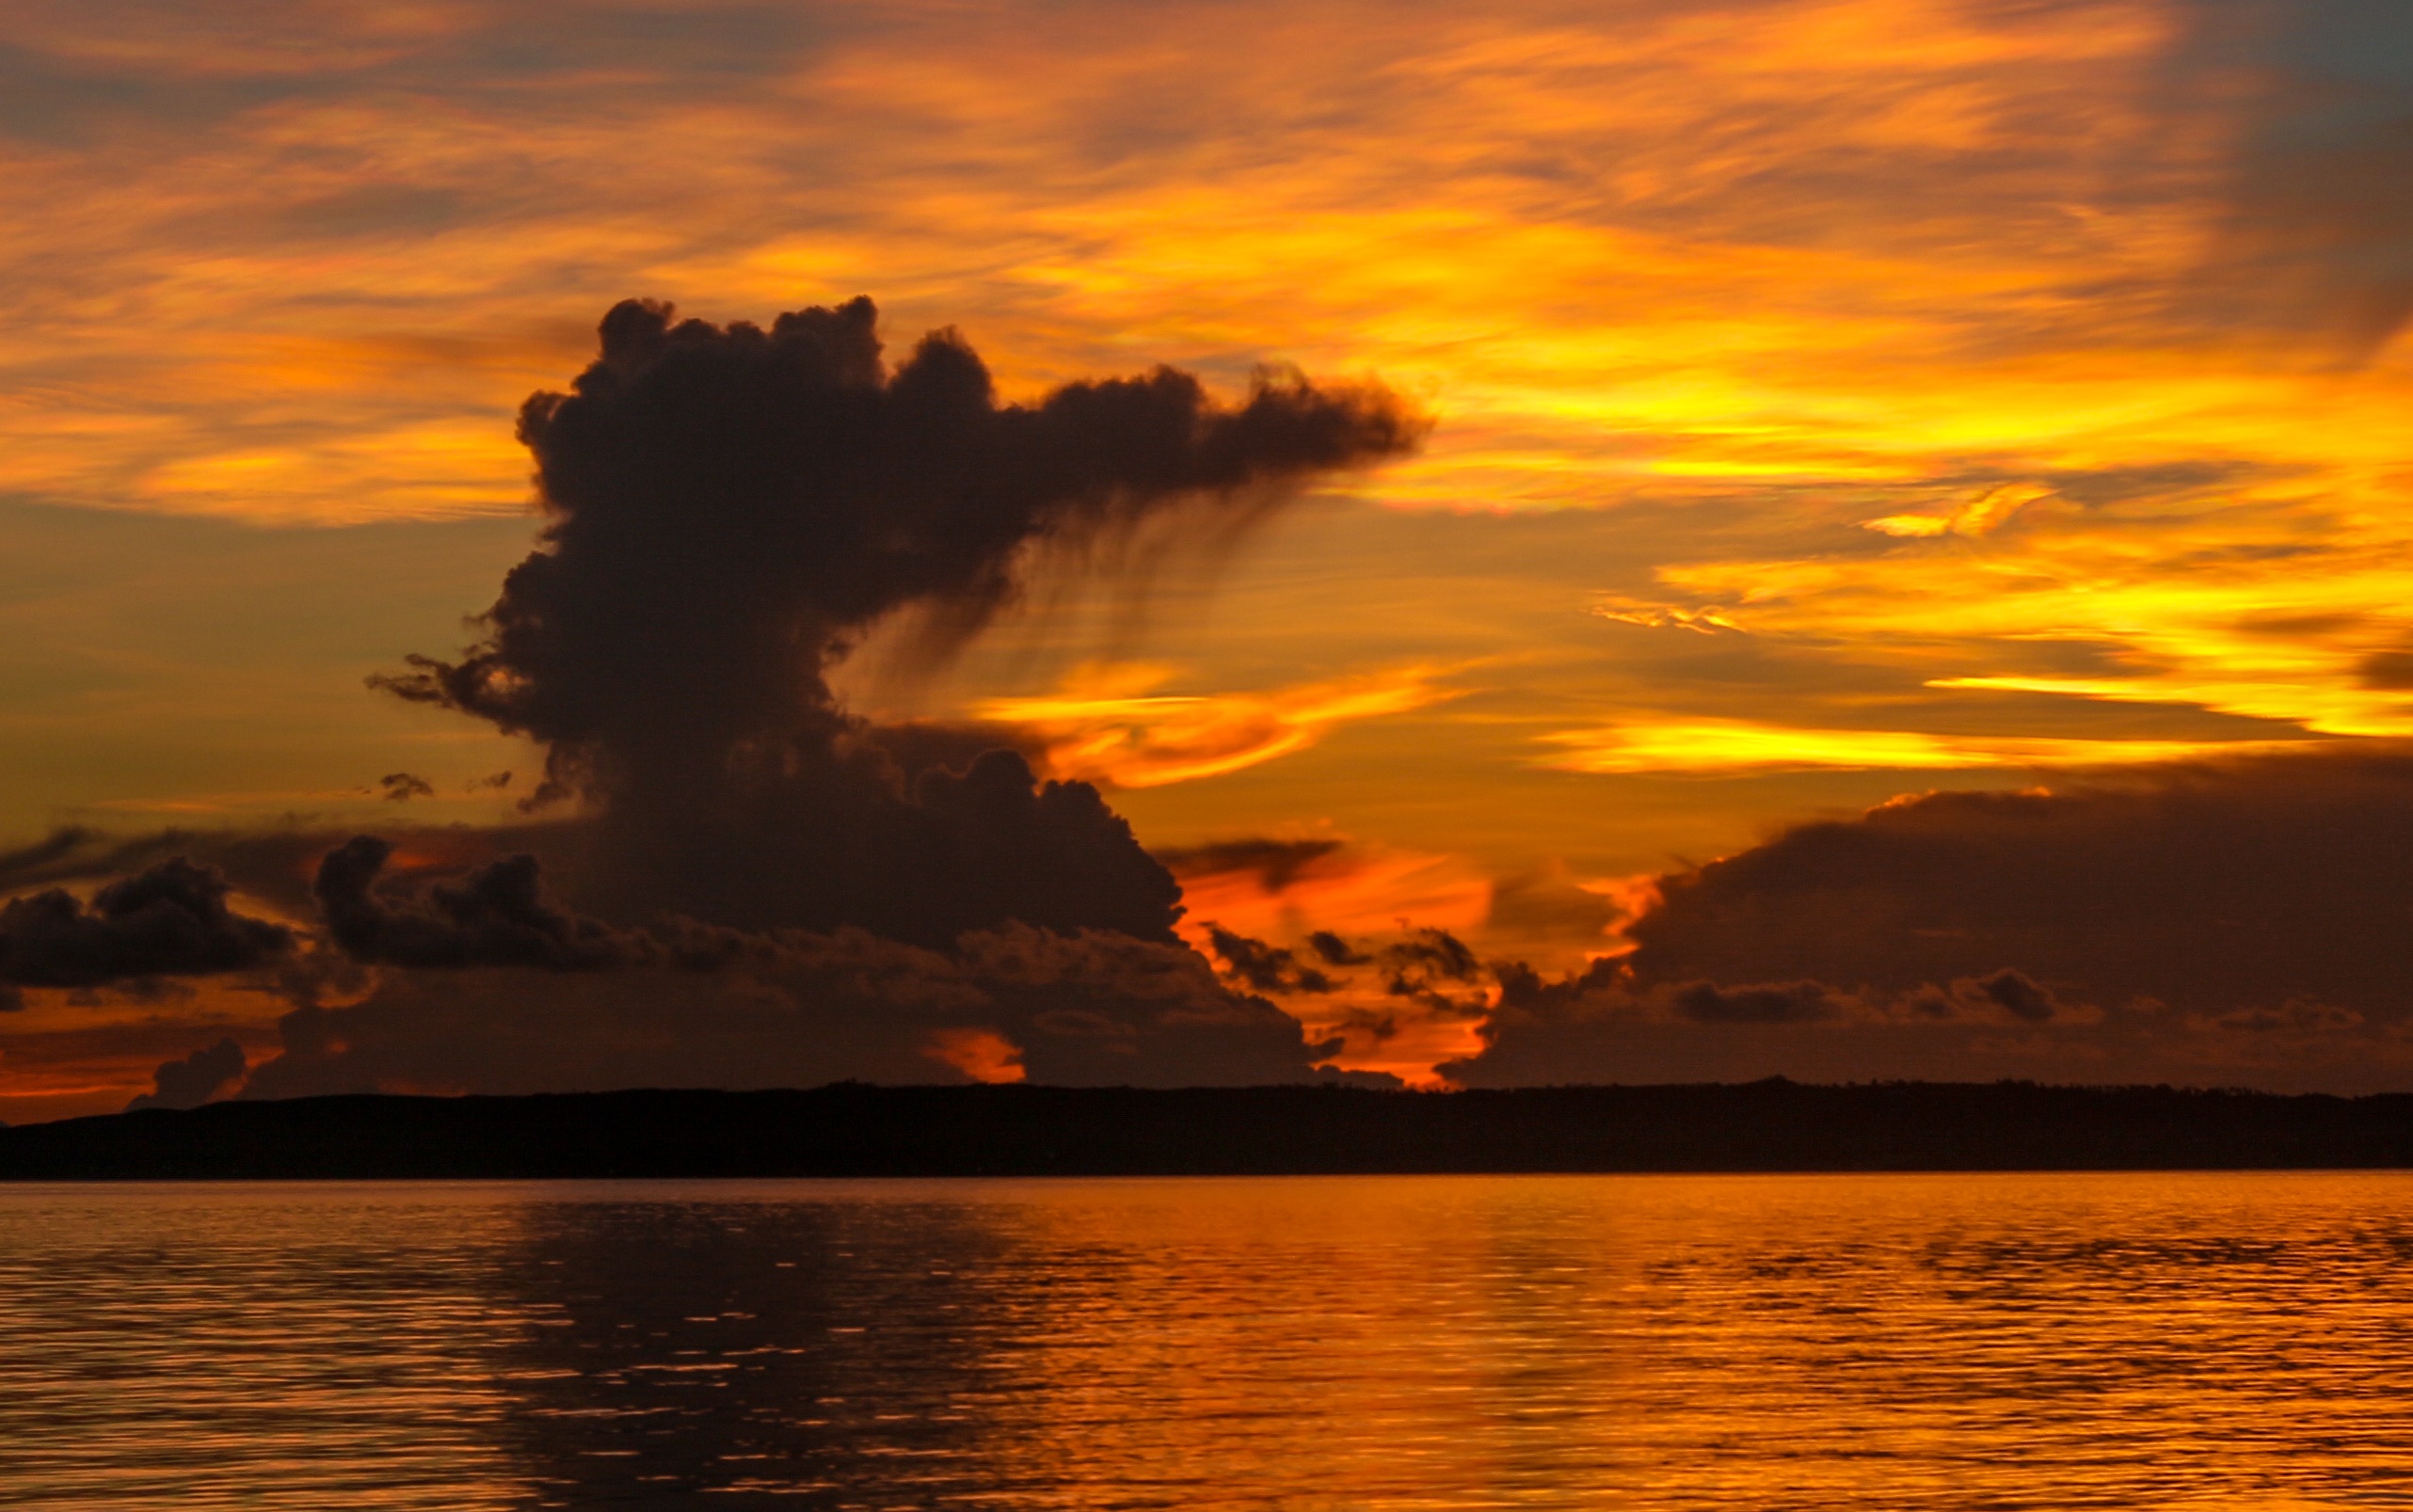
sea, coast, ocean, horizon, cloud, sky, sunrise, sunset, morning, dawn, dusk, evening, afterglow, wind wave, red sky at morning